Toy gun

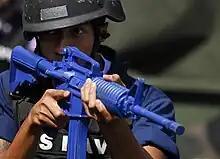
U.S. Navy sailor training with an M4 "blue gun". USS Harpers Ferry, Subic Bay, Philippines, 2009

Laser tag gun is a tag game played with toy guns which fire infrared beams. Infrared-sensitive targets are commonly worn by each player and are sometimes integrated within the arena in which the game is played.